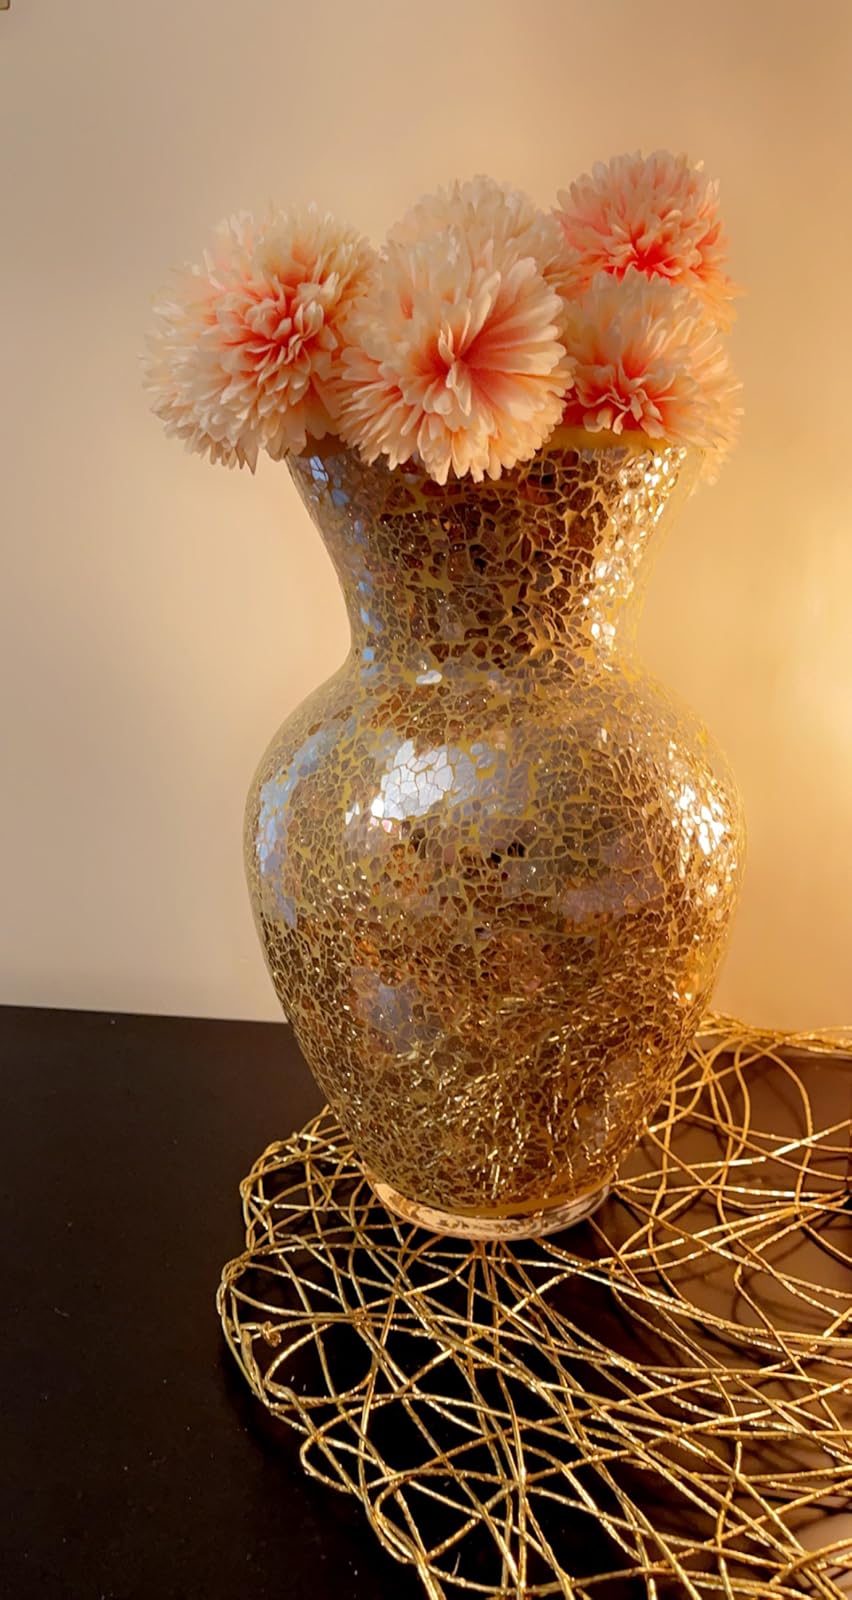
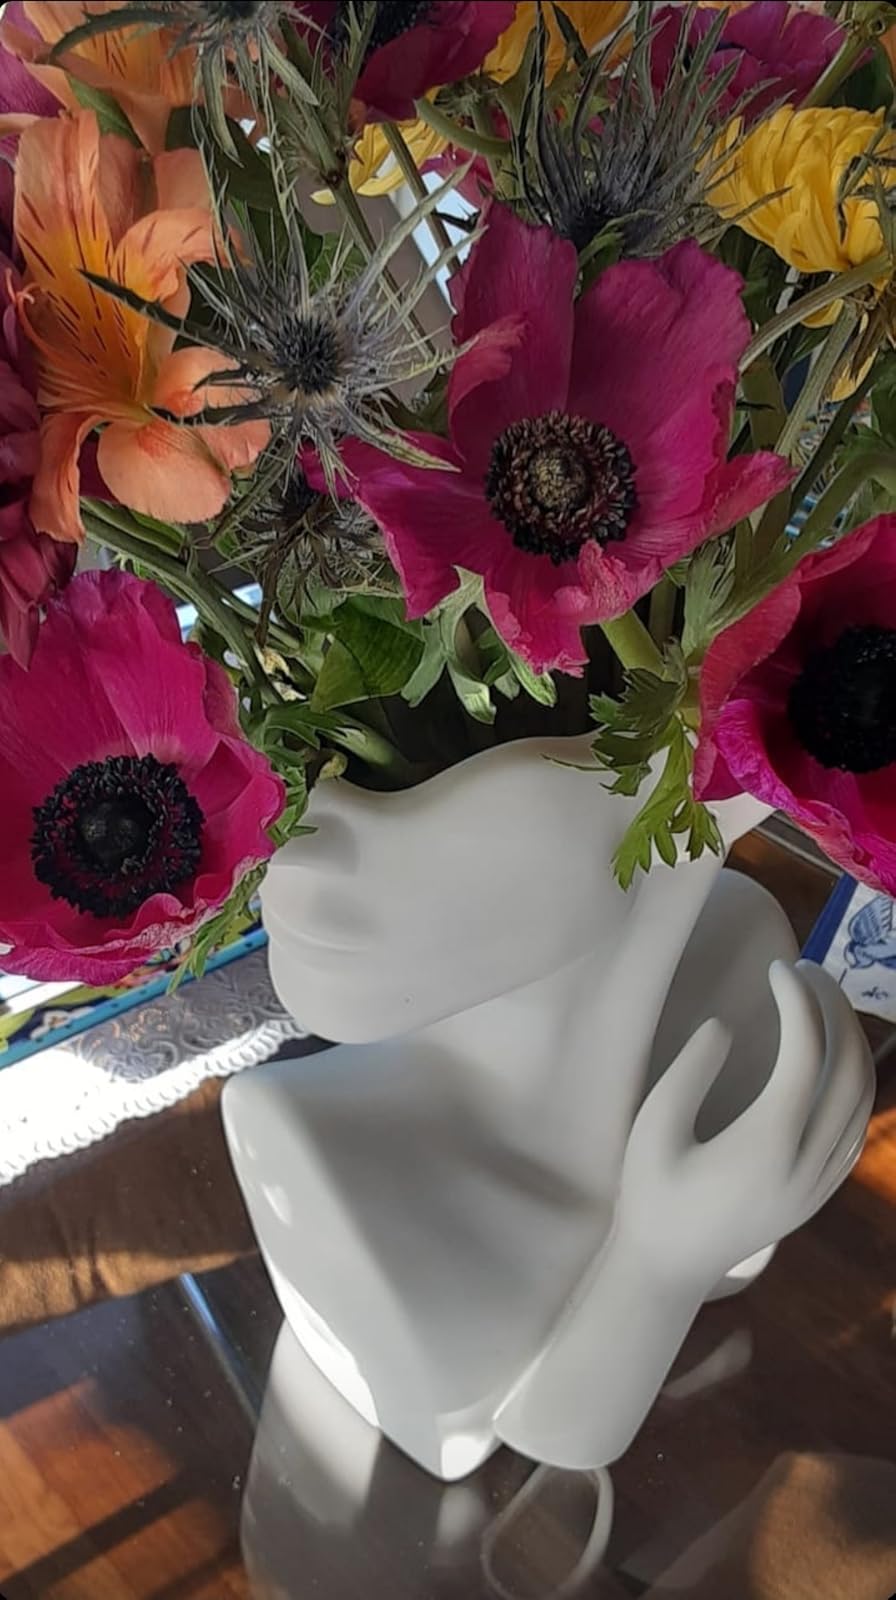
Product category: vase
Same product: no